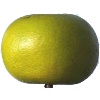
Label: Pomelo Sweetie 1